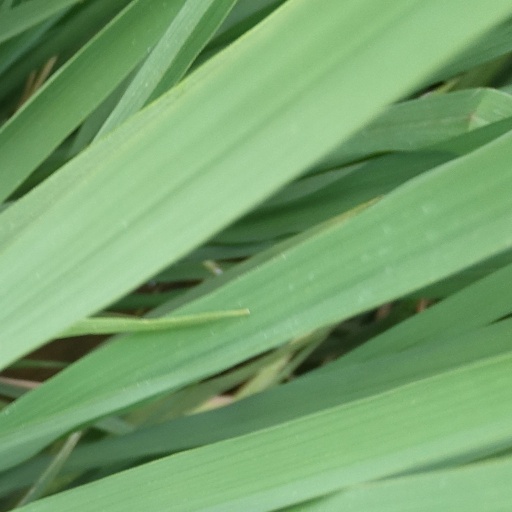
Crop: rice